Fiat 128

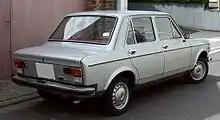
Fiat 128 Special

With engineering by Dante Giacosa and engine design by Aurelio Lampredi, the 128 was noted for its relatively roomy passenger and cargo volume — enabled by a breakthrough innovation to the front-engine, front-drive layout which became the layout "adopted by virtually every other manufacturer in the world" for front-wheel drive. Giorgetto Giugiaro noted that in 1970, Volkswagen completely dismantled a Fiat 128, recognizing it as the reference for their forthcoming Golf.